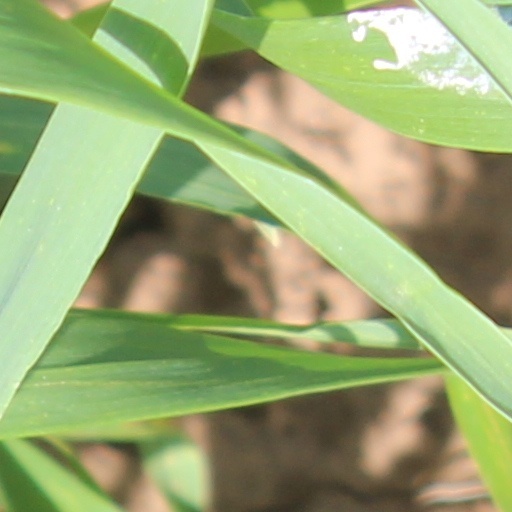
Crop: wheat